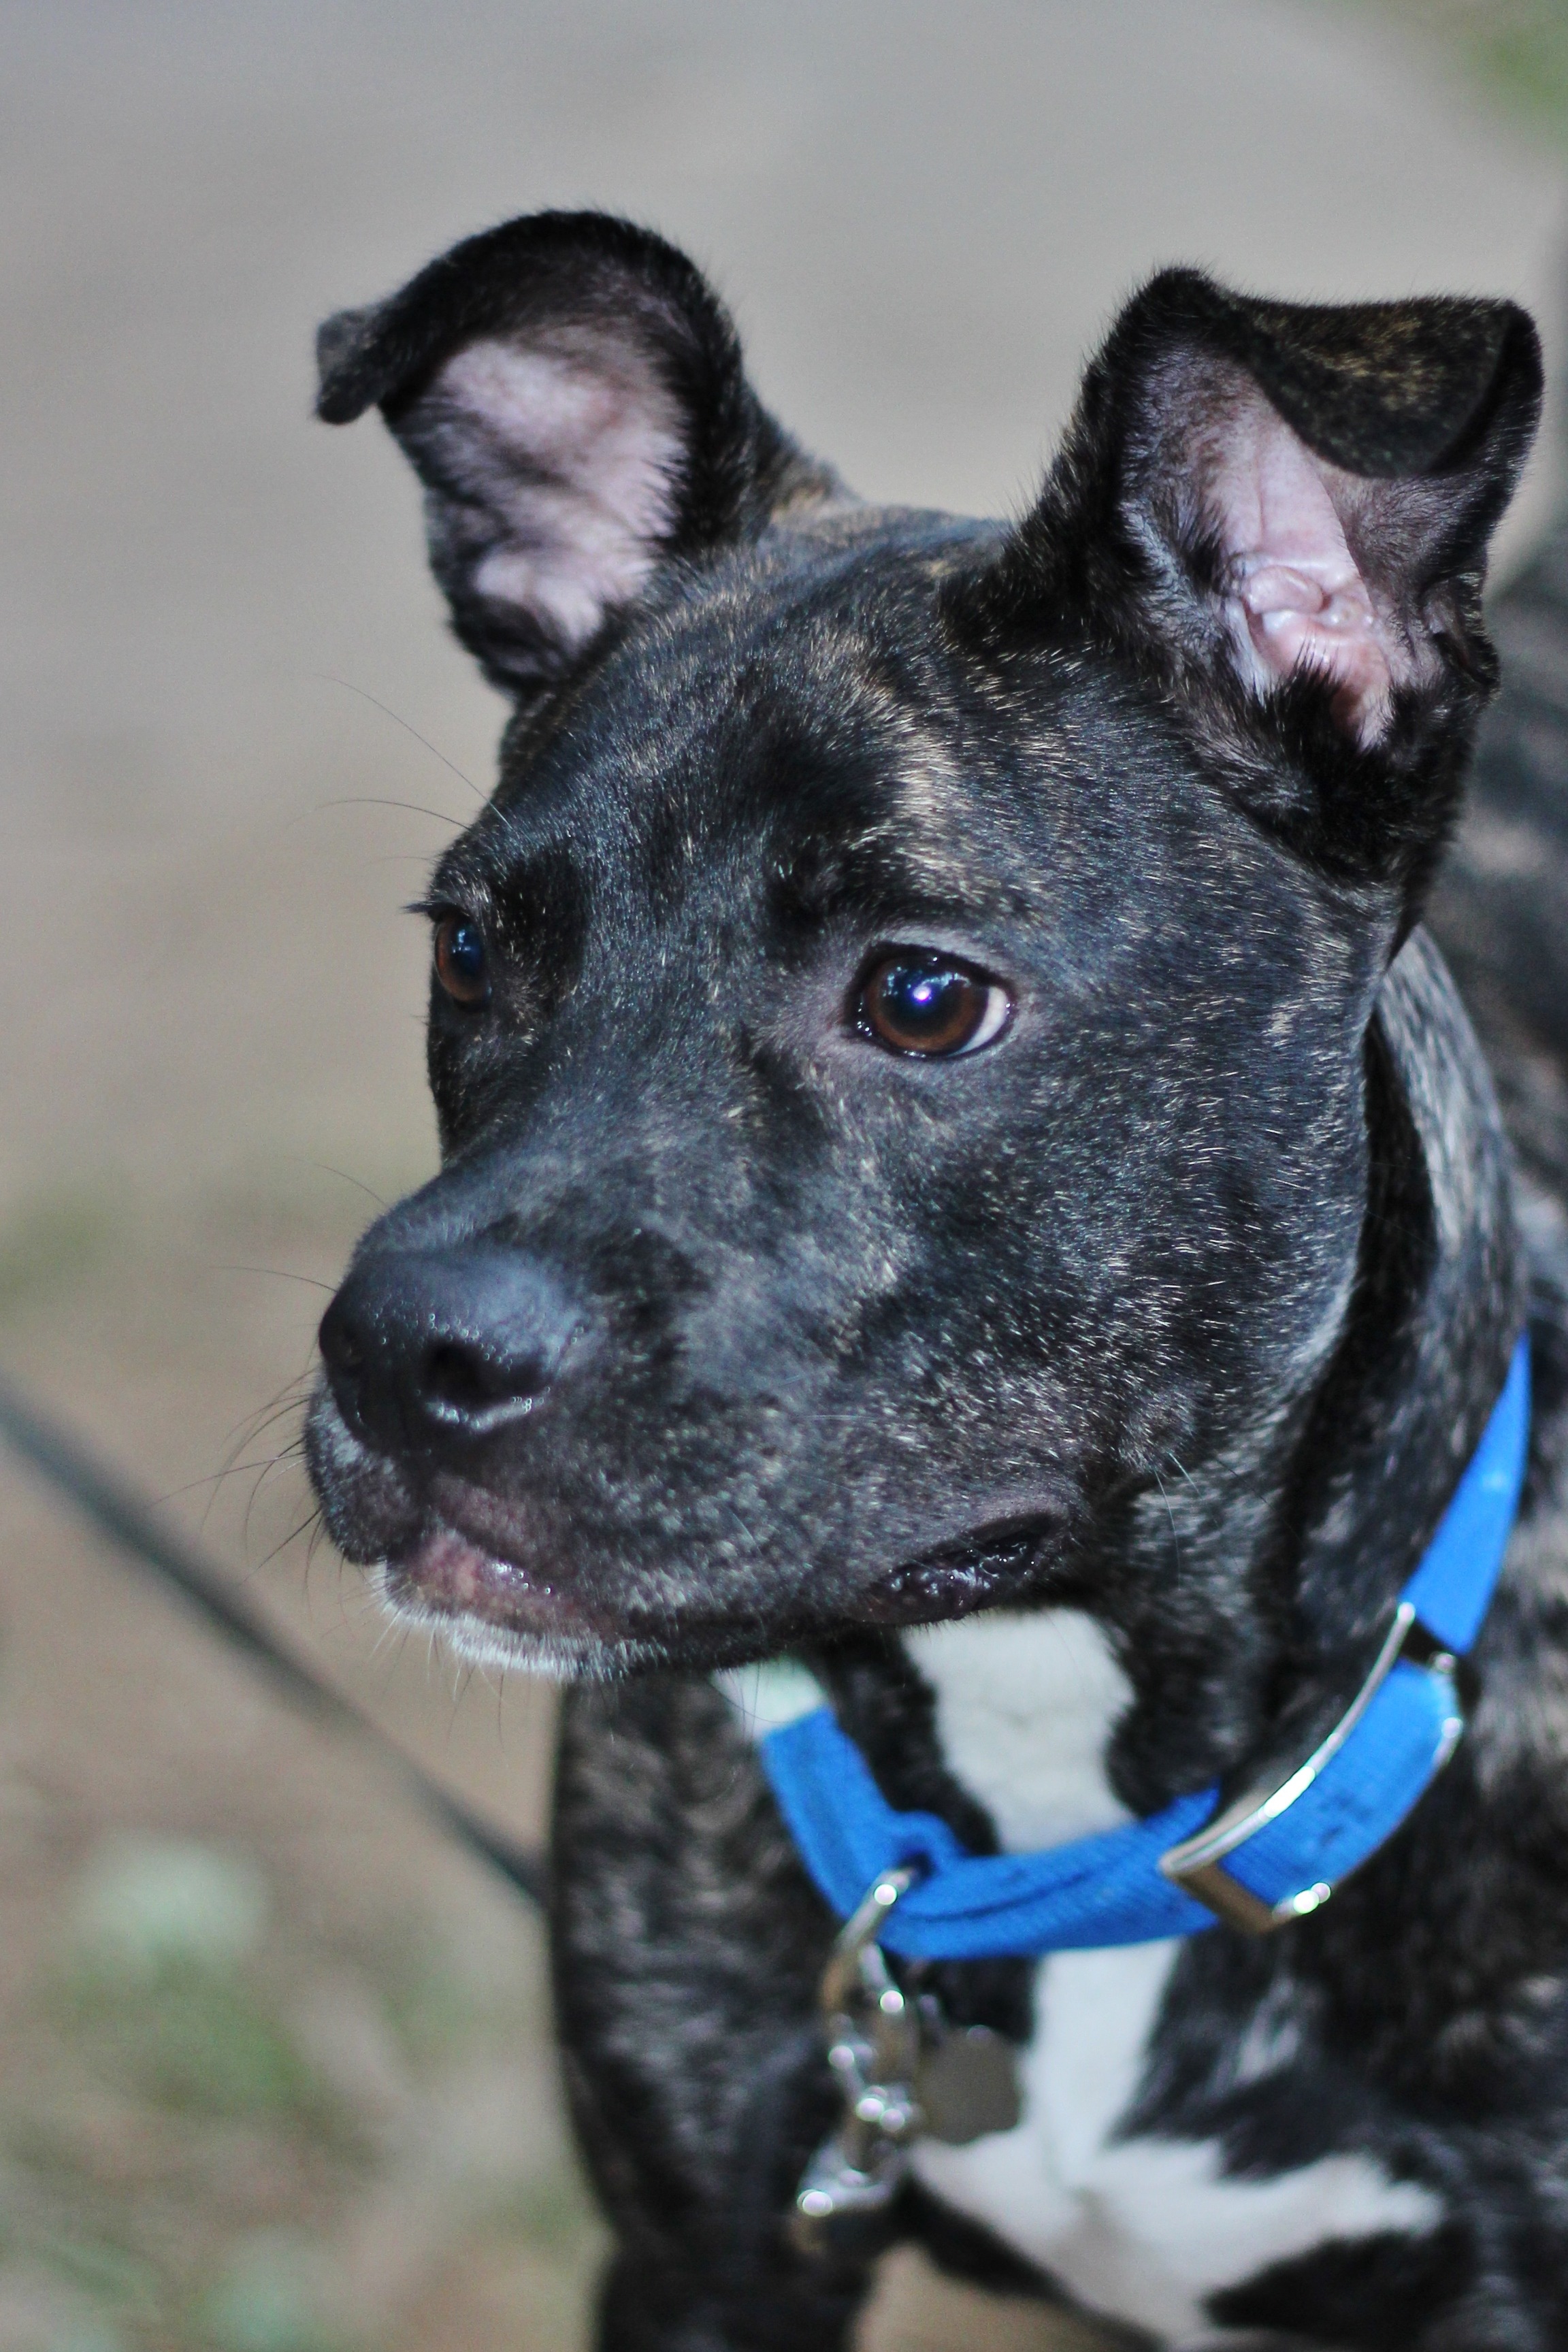
puppy, dog, animal, canine, pet, fur, young, mammal, black, outdoors, vertebrate, domestic, adorable, dog breed, terrier, dog like mammal, carnivoran, american pit bull terrier